Mitotic inhibitor

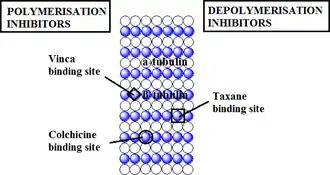
Tubulin inhibitors binding site

Colchicine analogues blocks cell division by disrupting the microtubule. It has been reported that the β-subunit of tubulin is involved in colchicine binding. It binds to the soluble tubulin to form colchicine-tubulin complex. This complex along with the normal tubulins then undergoes polymerization to form the microtubule. However the presence of this T-C complex prevents further polymerization of the microtubule . This complex brings about a conformational change which blocks the tubulin dimers from further addition and thereby prevents the growth of the microtubule. As the T-C complex slows down the addition of new dimers, the microtubule disassembles due to structural imbalance or instability during the metaphase of mitosis.